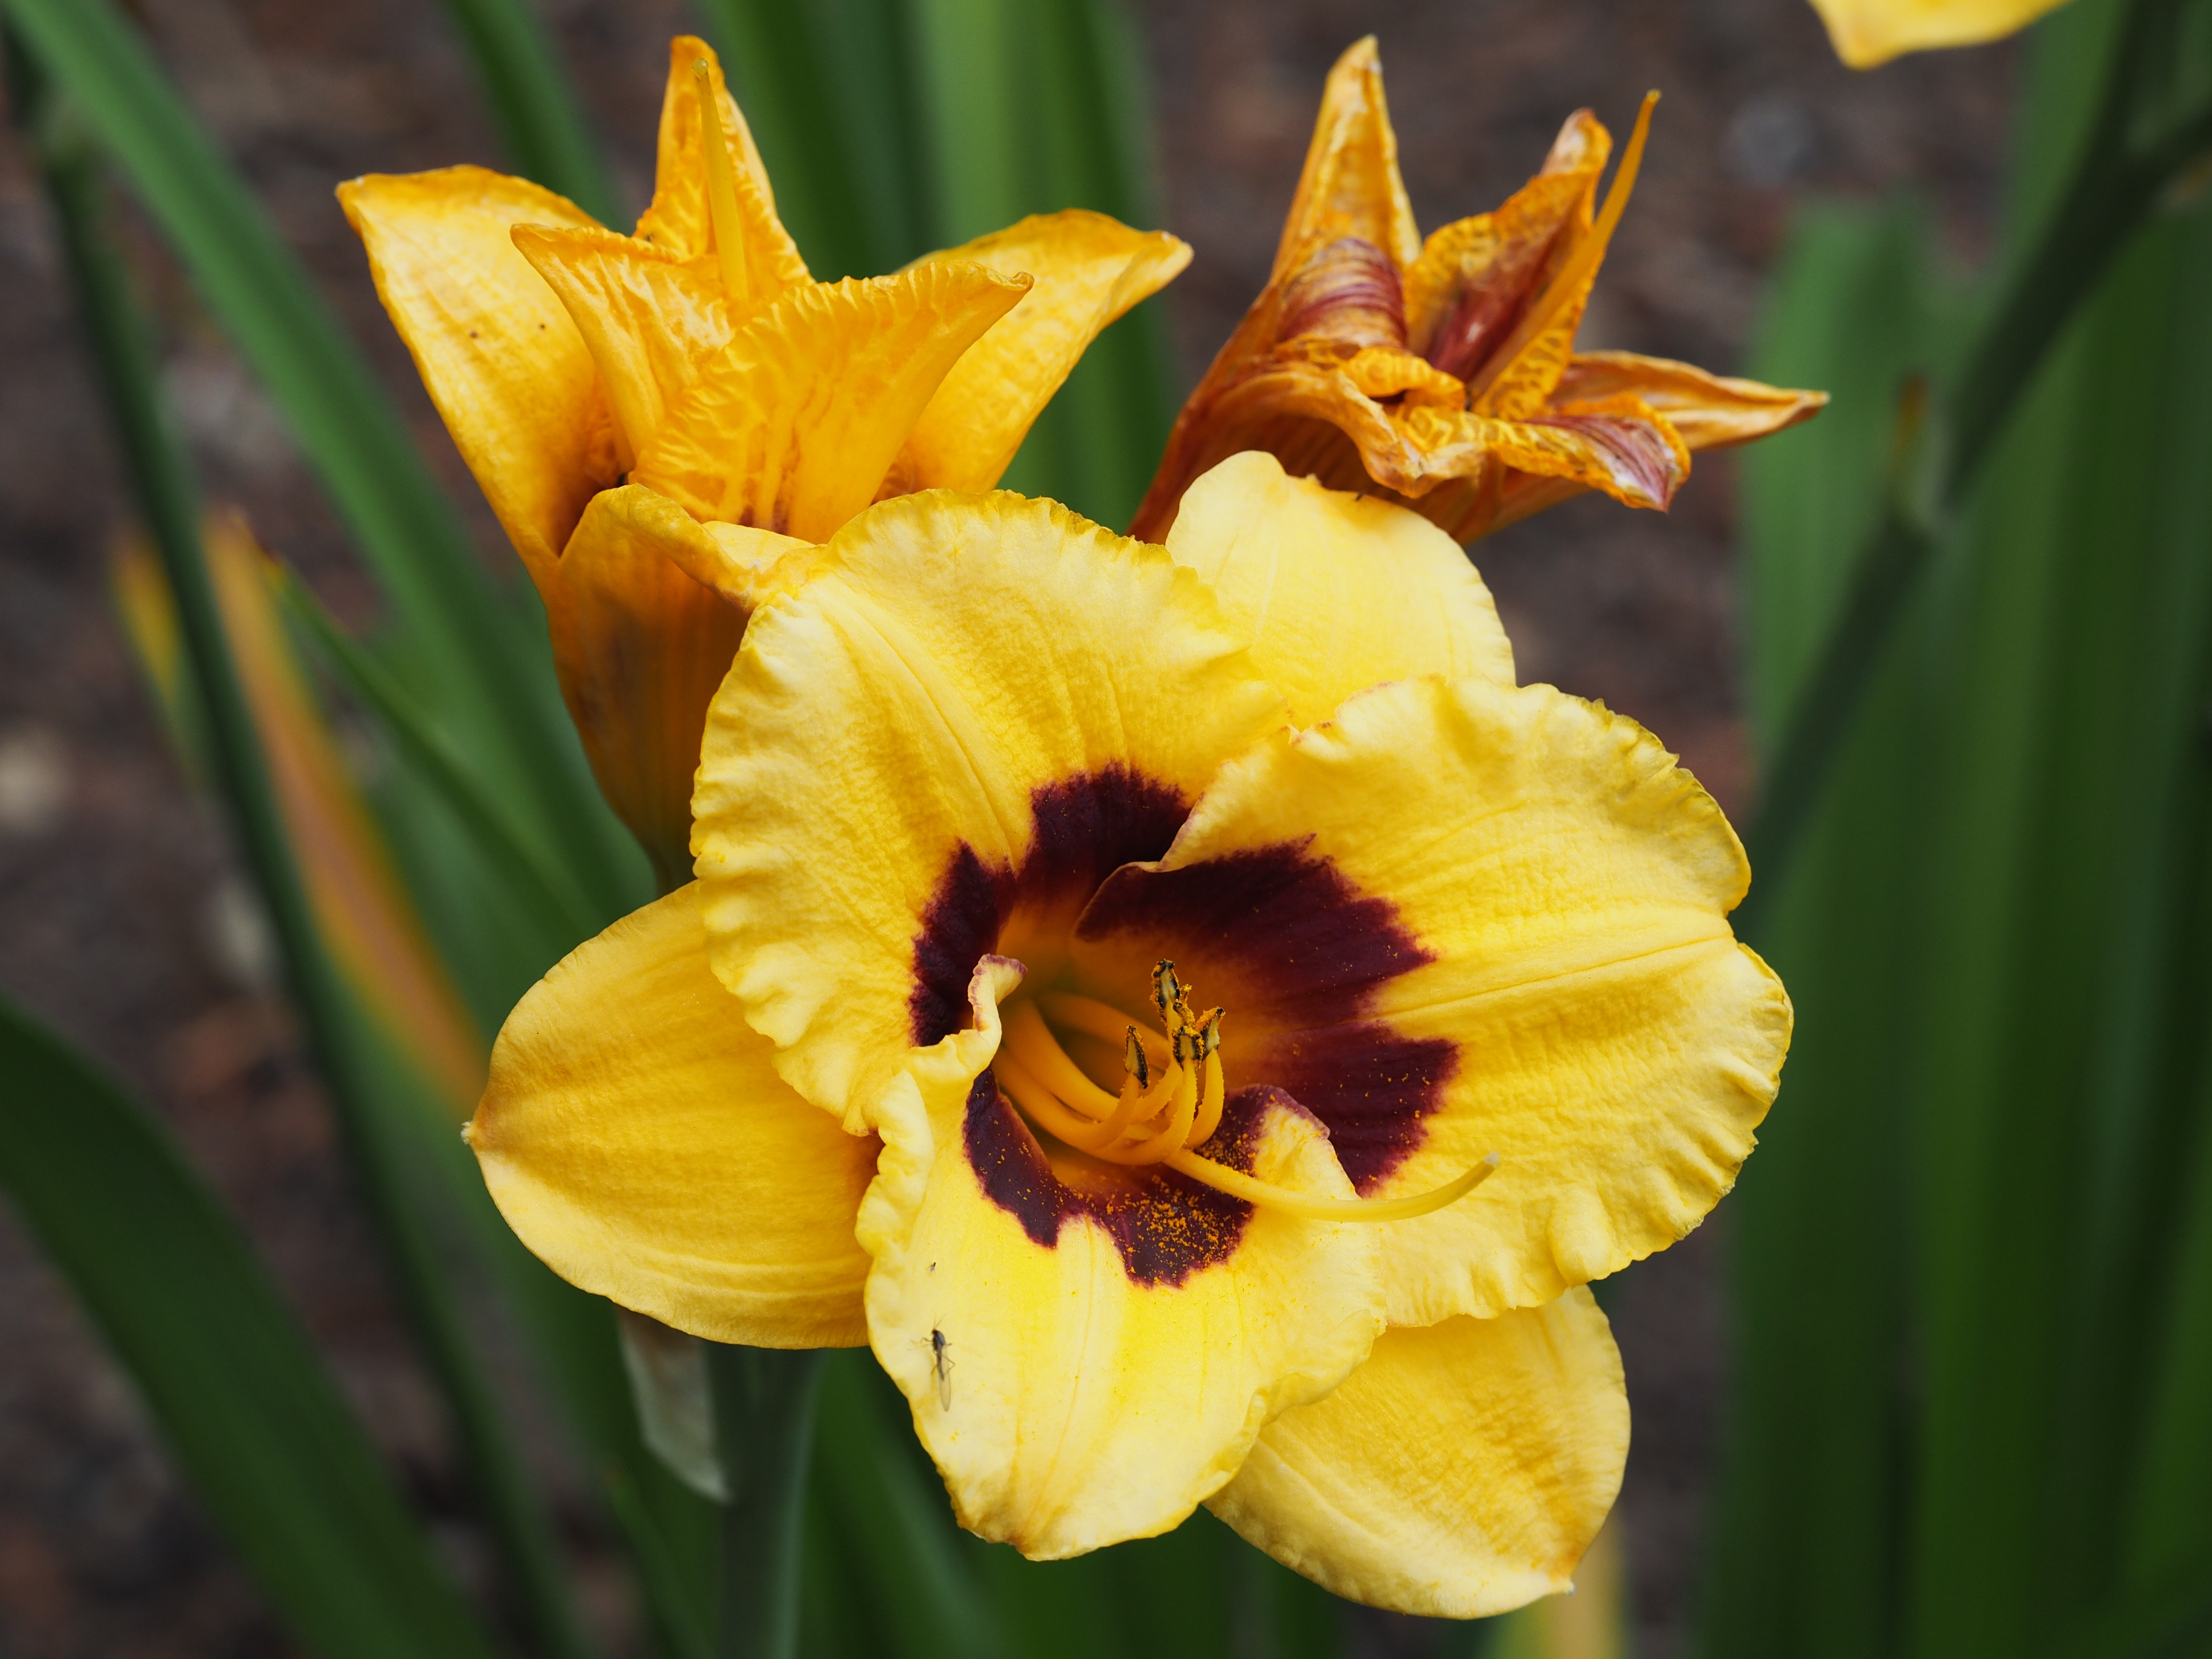
plant, flower, yellow, garden, flora, yellow flower, flowers, daylily, macro photography, garden plant, flowering plant, plant stem, land plant